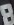
Number: 8